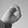
ASL letter: O